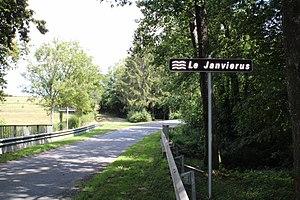
Le Janvierus
Cuiry-lès-Iviers est une commune française située dans le département de l'Aisne, en région Hauts-de-France.